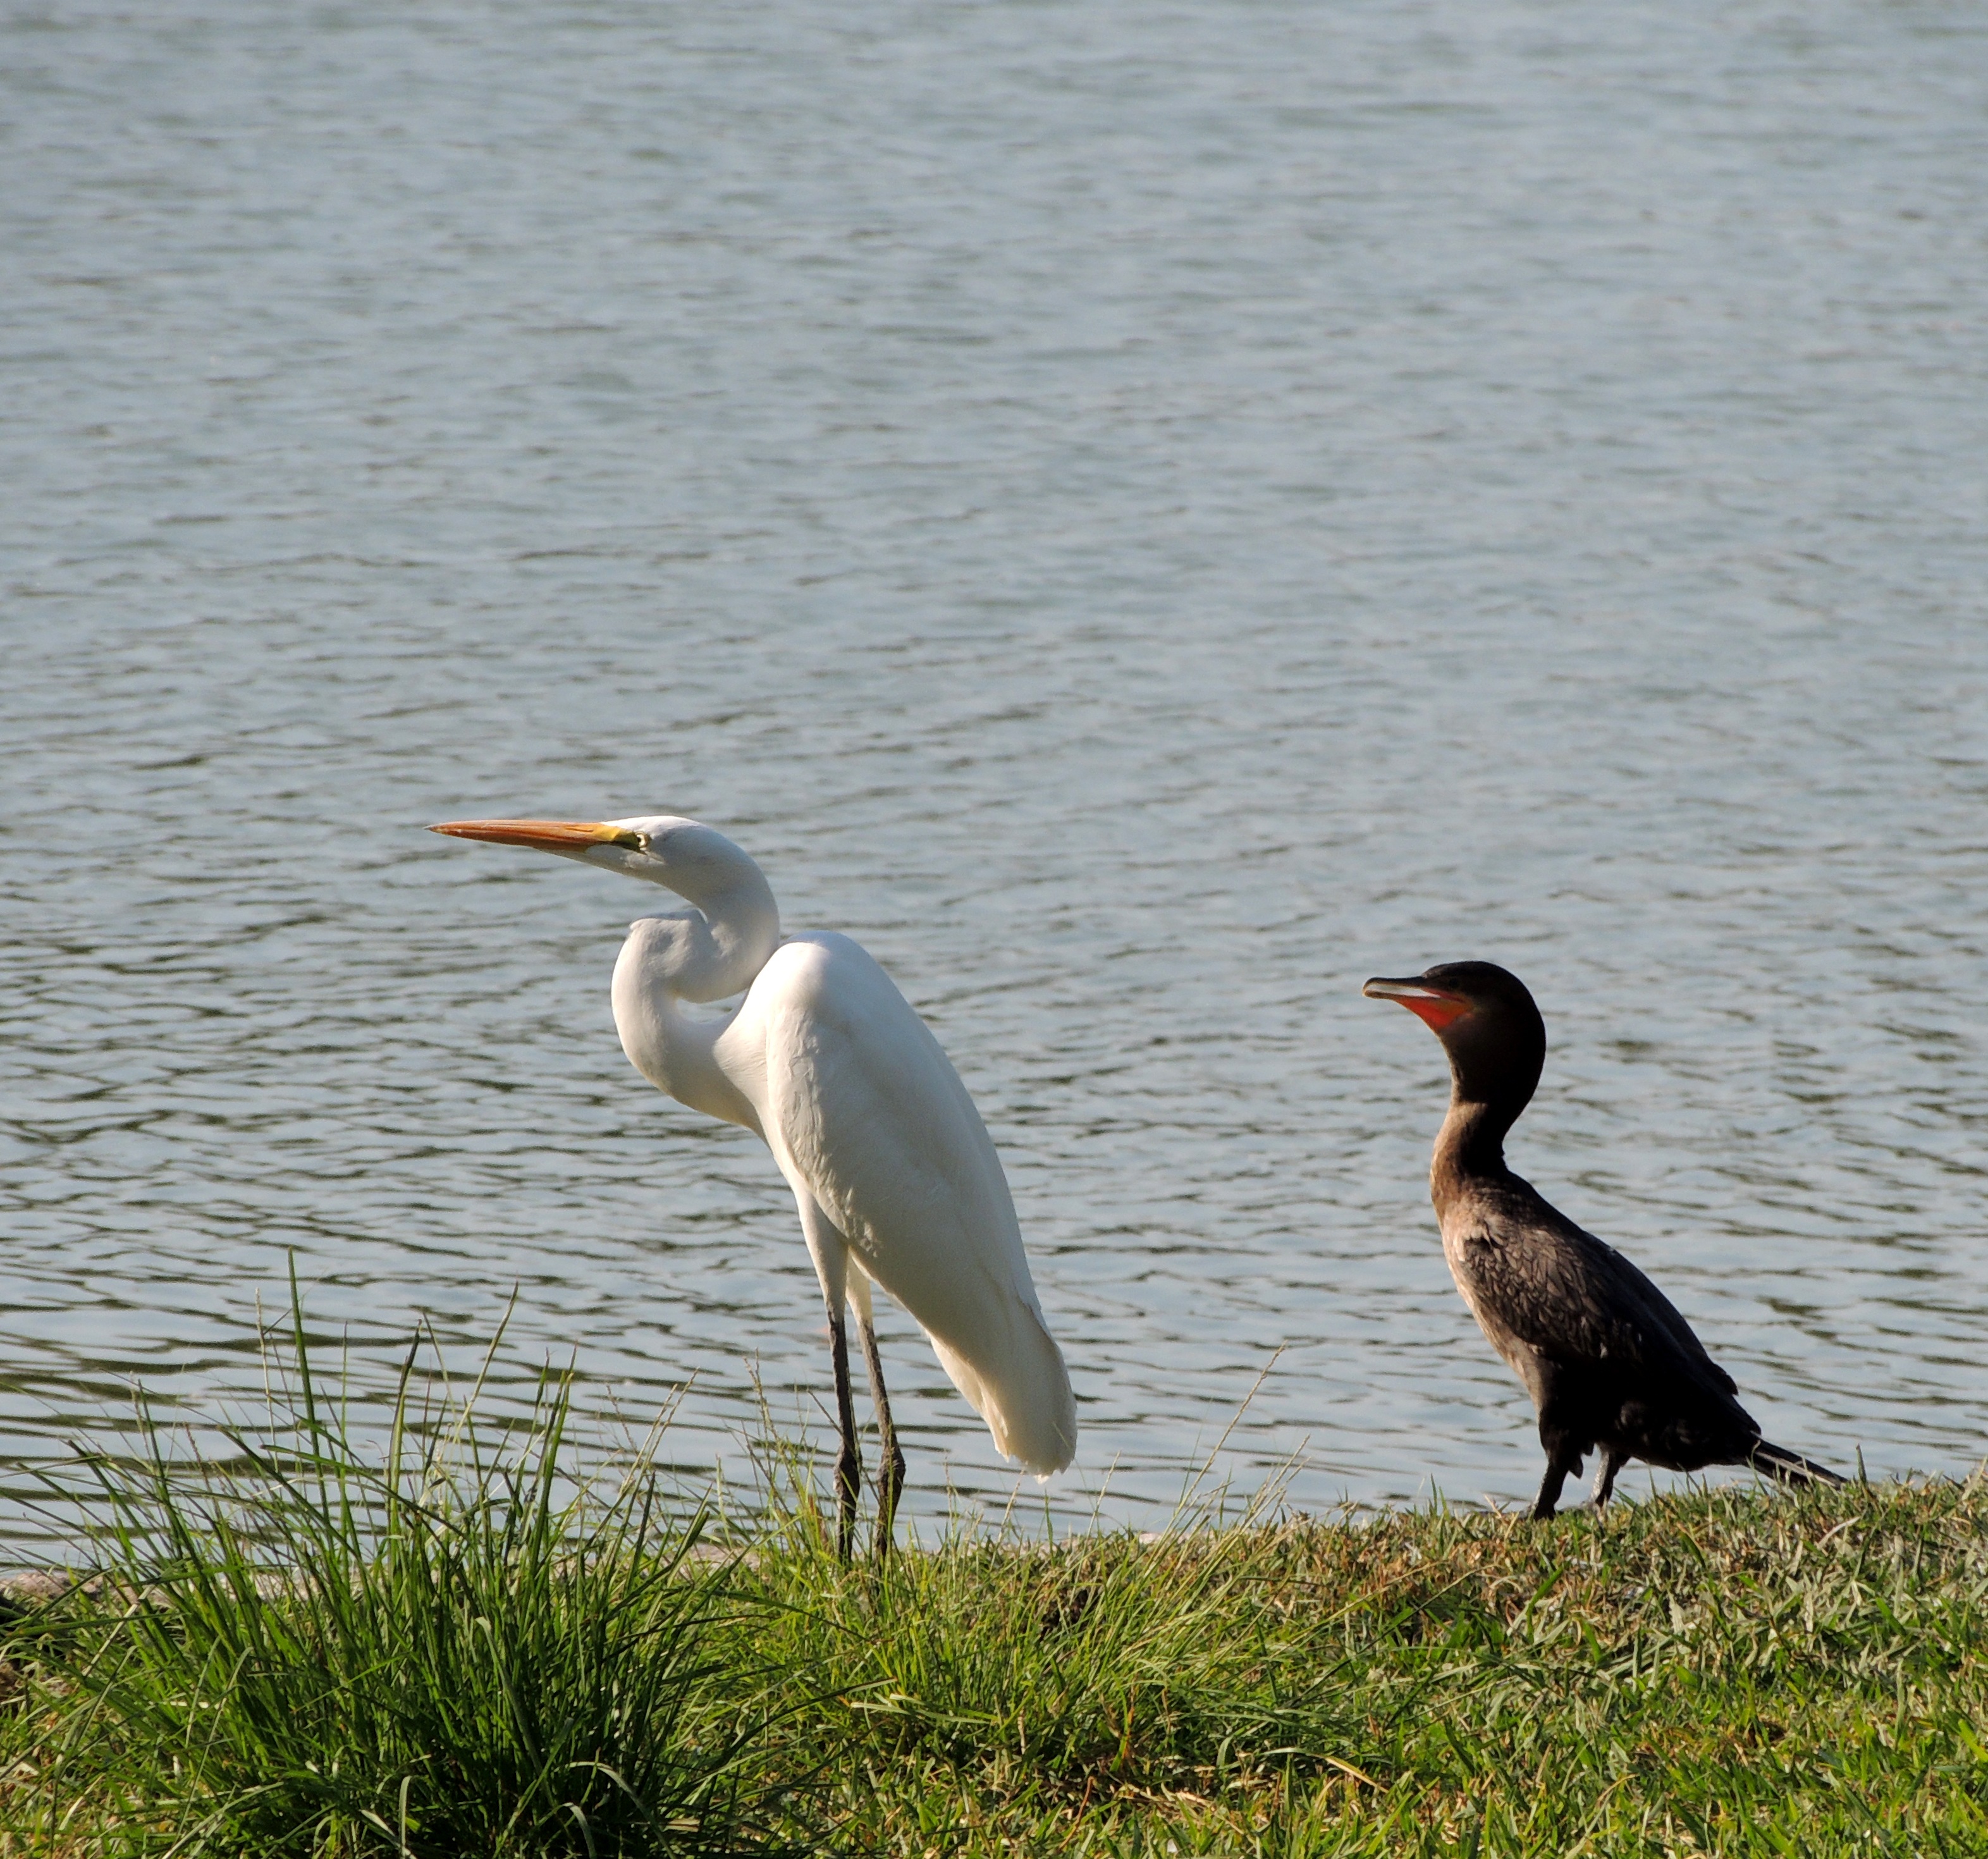
bird, lake, wildlife, beak, fauna, birds, vertebrate, heron, neotropic cormorant